Charles P. Cabell

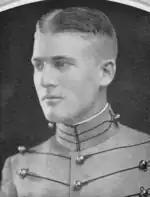
At West Point in 1925

He served in a variety of aviation roles as a staff officer and squadron commander throughout the pre-war years, primarily in observation and pursuit squadrons. He was transferred to the Panama Canal Zone in late 1931 as adjutant of the 7th Observation Squadron, and subsequently commanded 44th Observation, 24th Pursuit, and 74th Pursuit Squadrons in this area. He was promoted to captain sometime during this period.